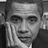
Emotion: sad